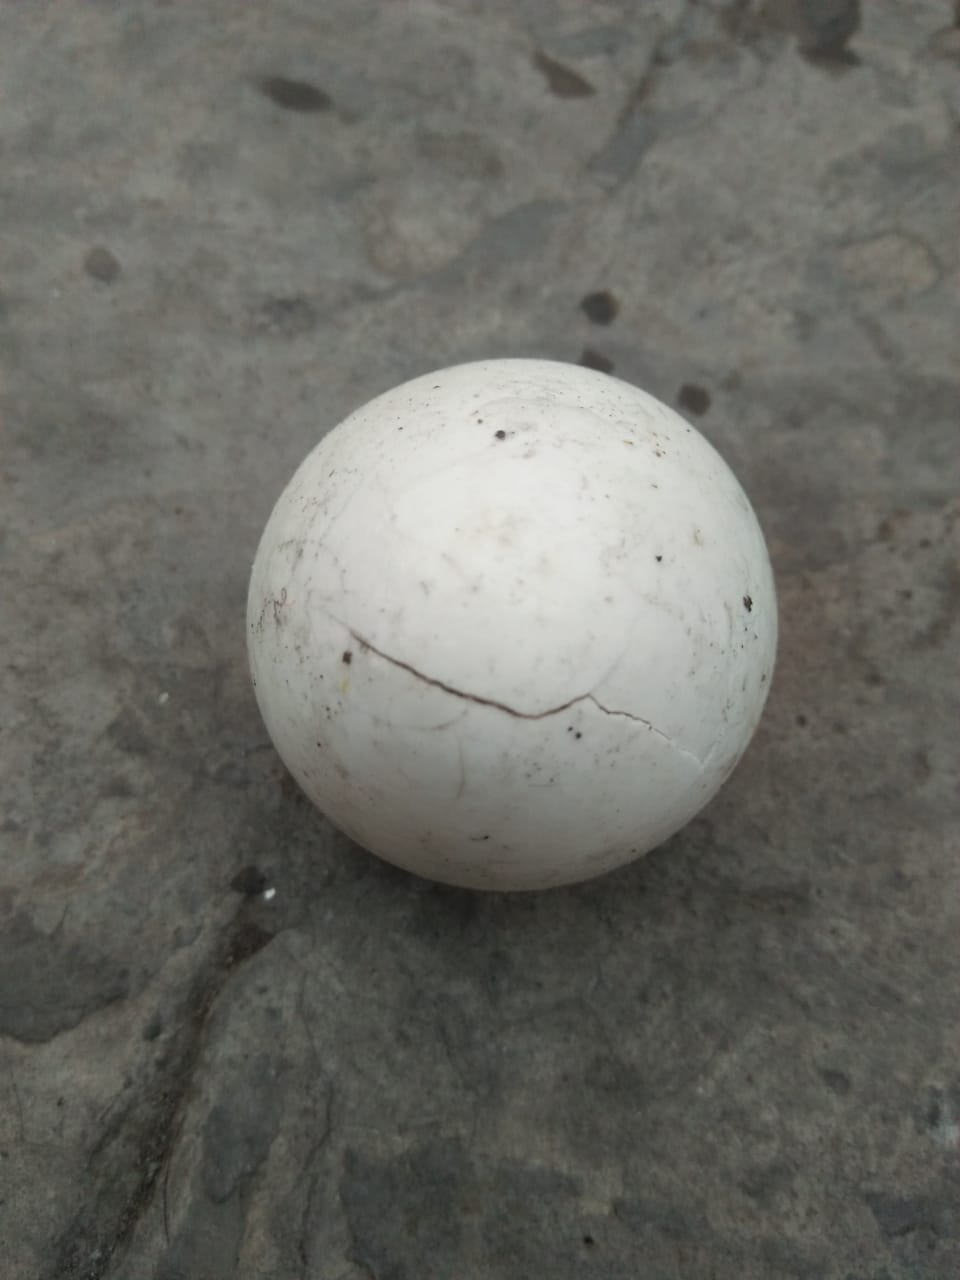
Label: eggshells